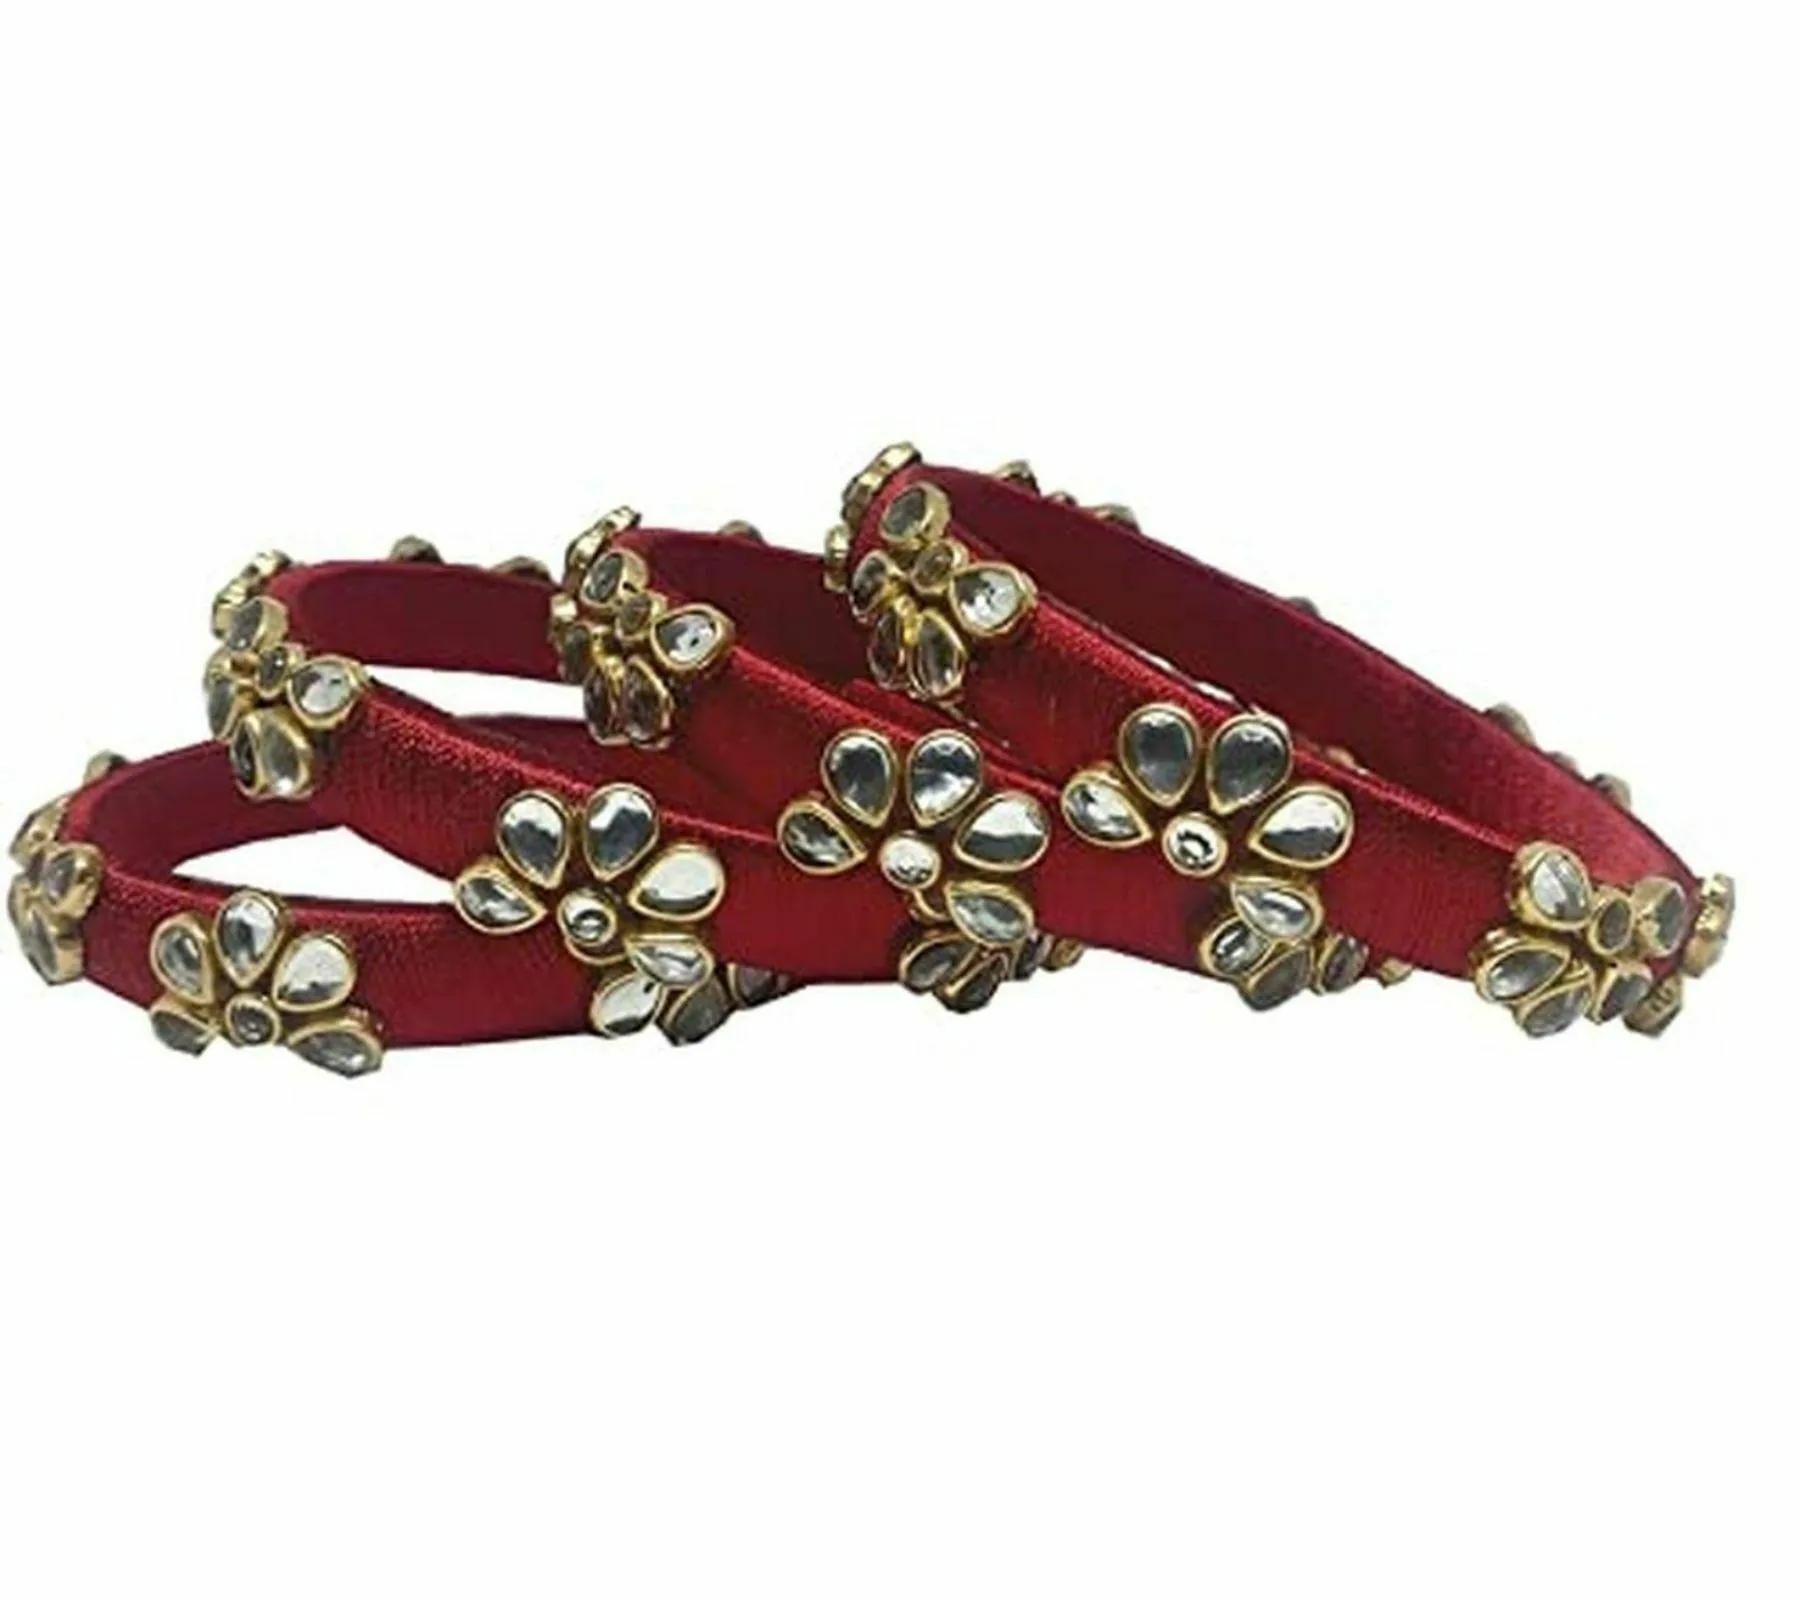
 Aashirwad Traders Handmade Red Shine Silk Thread, Kundan and Plastic Bangles (Women) - 2.8 (set of 5)
Type: Bracelets
Brand: Aashirwad Traders
Price: Rs. 309
Fashionable trendy and party wear jewelery for women.Disclaimer:5 Bangles
Features: Fashionable trendy and party wear jewelery for women,Silk thread bangles available size2.2, 2.4, 2.6, 2.8, 2.10,Type handmade,material shine silk thread and kundan,Usage traditional, partywear and perfect match for silk saree and the lehengas.,#Unique Designs,#Durable and long-lasting
Included: 5 Bangles